Komořany (Vyškov District)

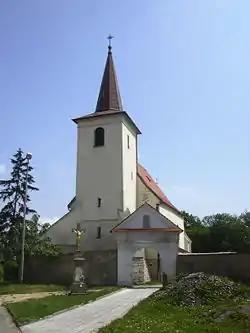
Church of Saint Barbara

Two large employers have their headquarters in Komořany: European Data Project (manufacturer of electrical devices for the gambling industry with more than 500 employees) and its subsidiary, Paradise Casino Admiral (operator of casinos with more than 1,500 employees). Both companies are part of the international gambling company Novomatic. They are based in an industrial zone on the northern outskirts of Komořany.